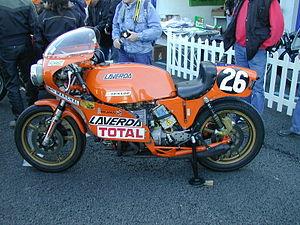
L'endurance est une forme de compétition de sport automobile ou motocycliste destinée à tester la régularité des véhicules dans un temps ou une distance donnés. Les épreuves d'endurance se distinguent des épreuves dites de « sprint », qui se tiennent sur des durées généralement inférieures à deux heures.